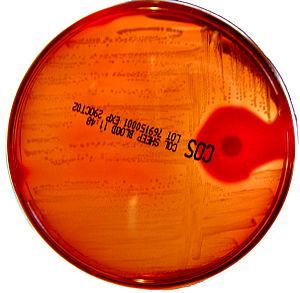
Test à la bacitracine sur une souche de S.pyogenes (image personnelle) Philippinjl 8 novembre 2005
La columbia au sang est un milieu de culture et d'isolement de bactéries non exigeantes n'ayant pas besoin de facteurs particuliers, comme Streptococcus.
La gélose est une substance nutritive favorisant ou inhibant la prolifération et le développement des bactéries. Il s'agit donc du milieu de culture des bactéries.